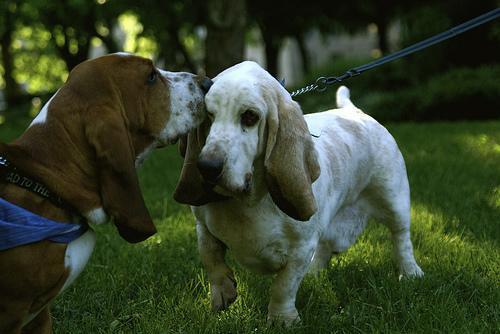
basset